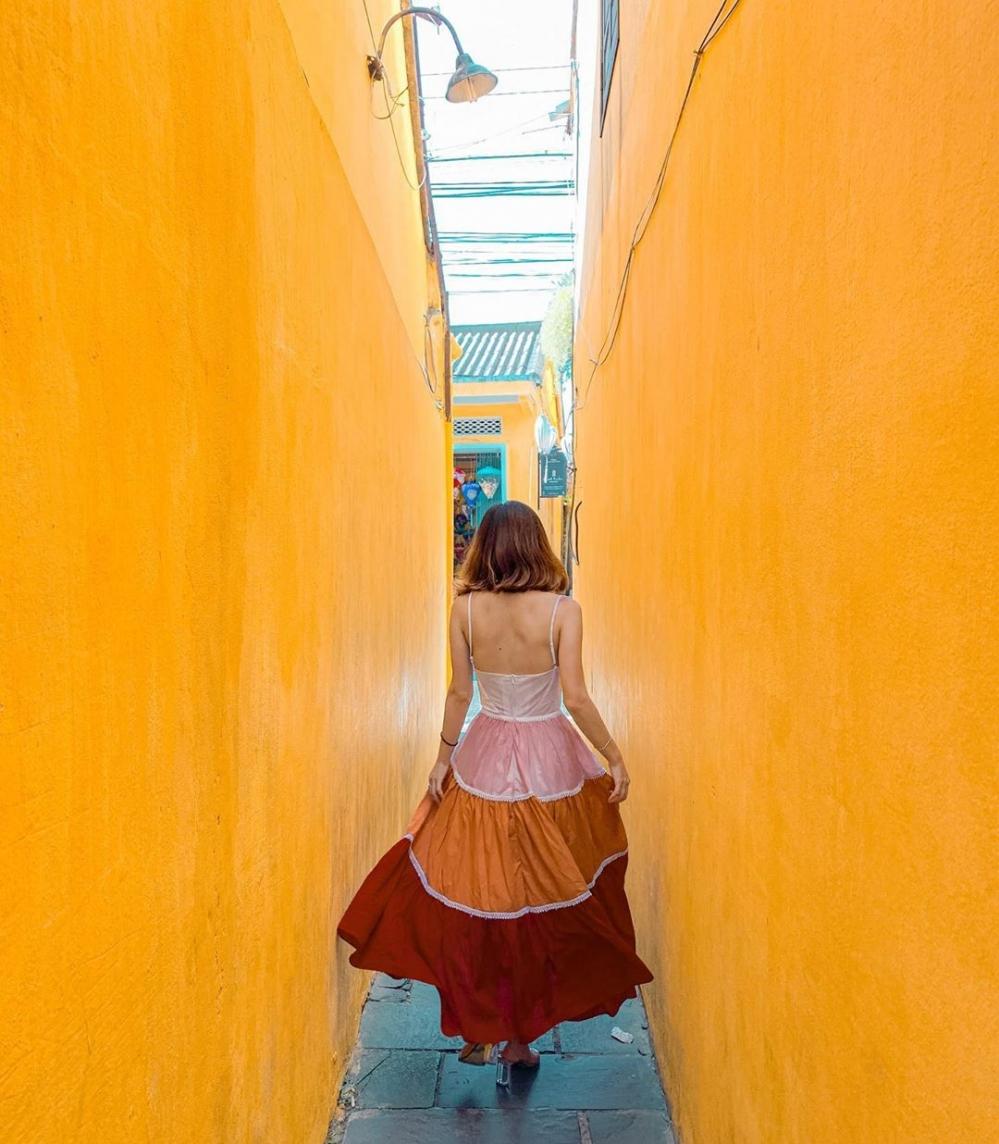
có hai bức tường màu cam ở hai bên của cô gái